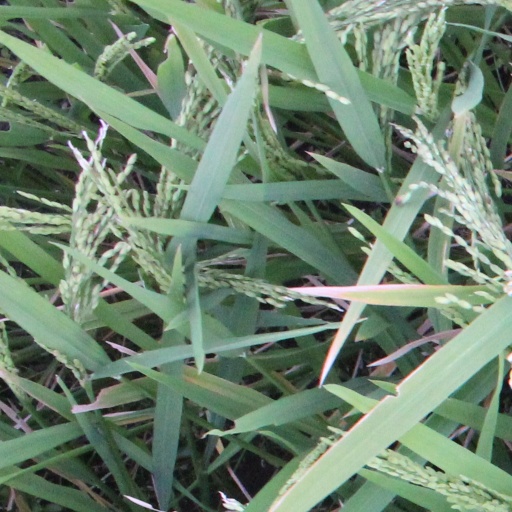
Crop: rice